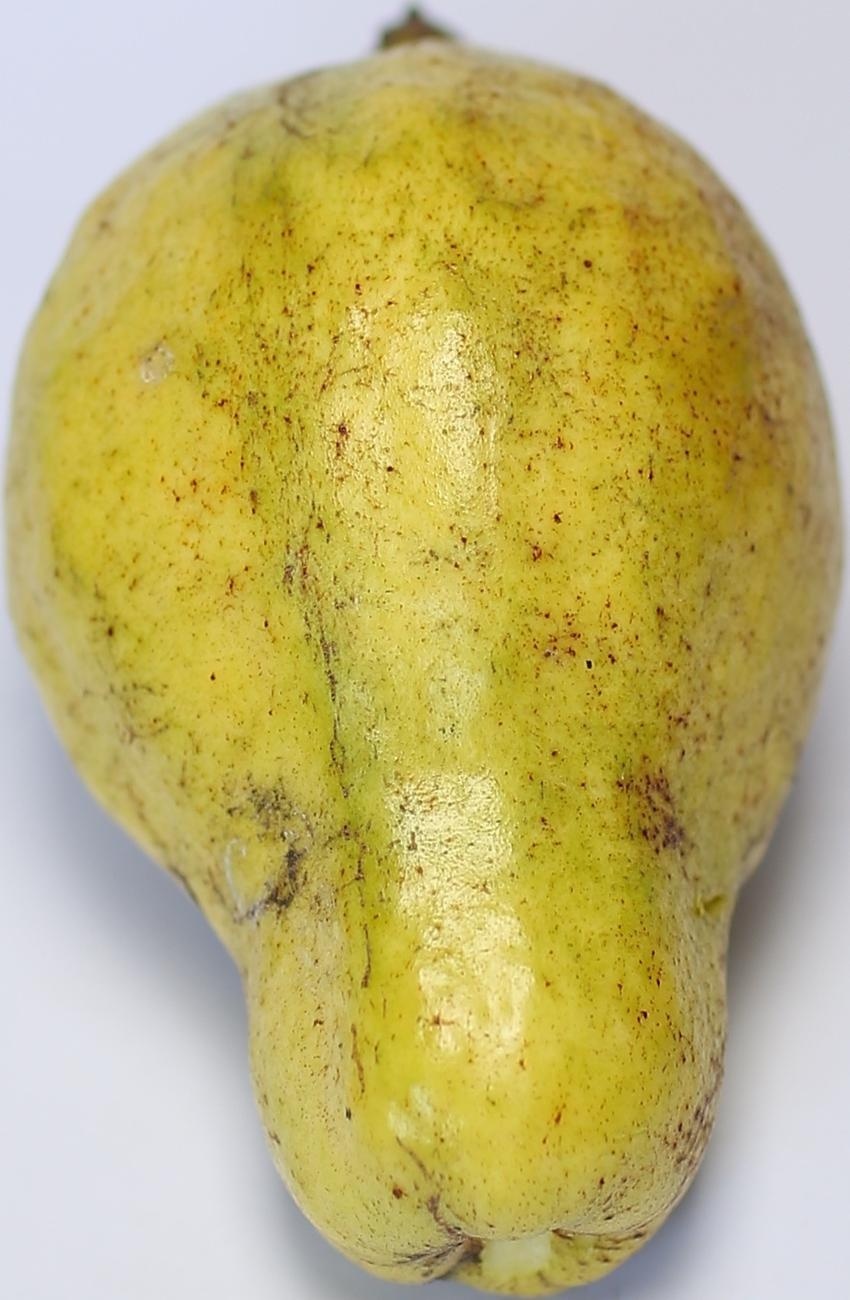
Maturity: ripe
Variety: thadhrami